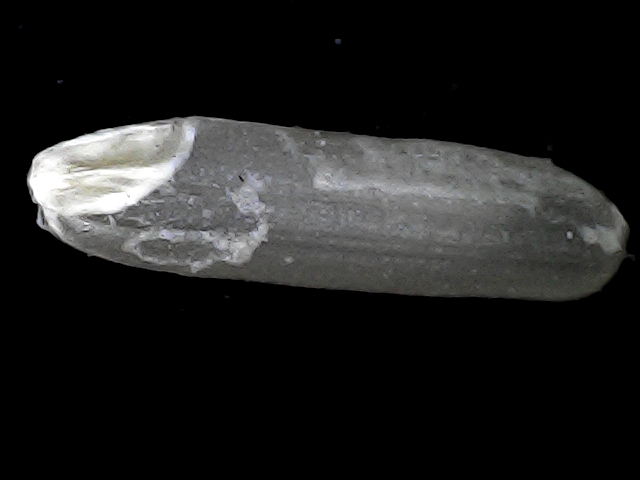
Rice variety: BD70